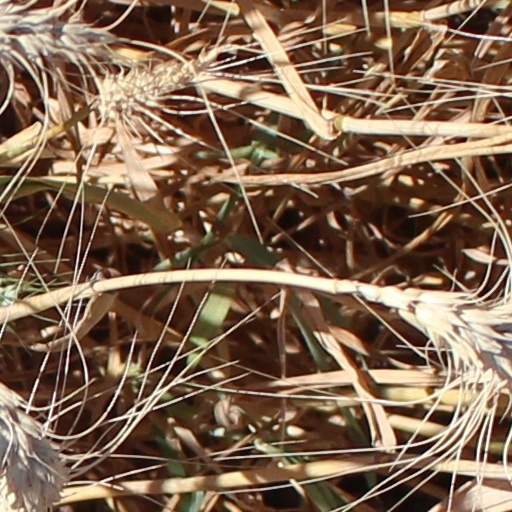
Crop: wheat